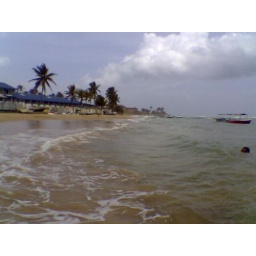
I'm actually in the water when I'm taking this. Silly thing to do considering it's a camera phone